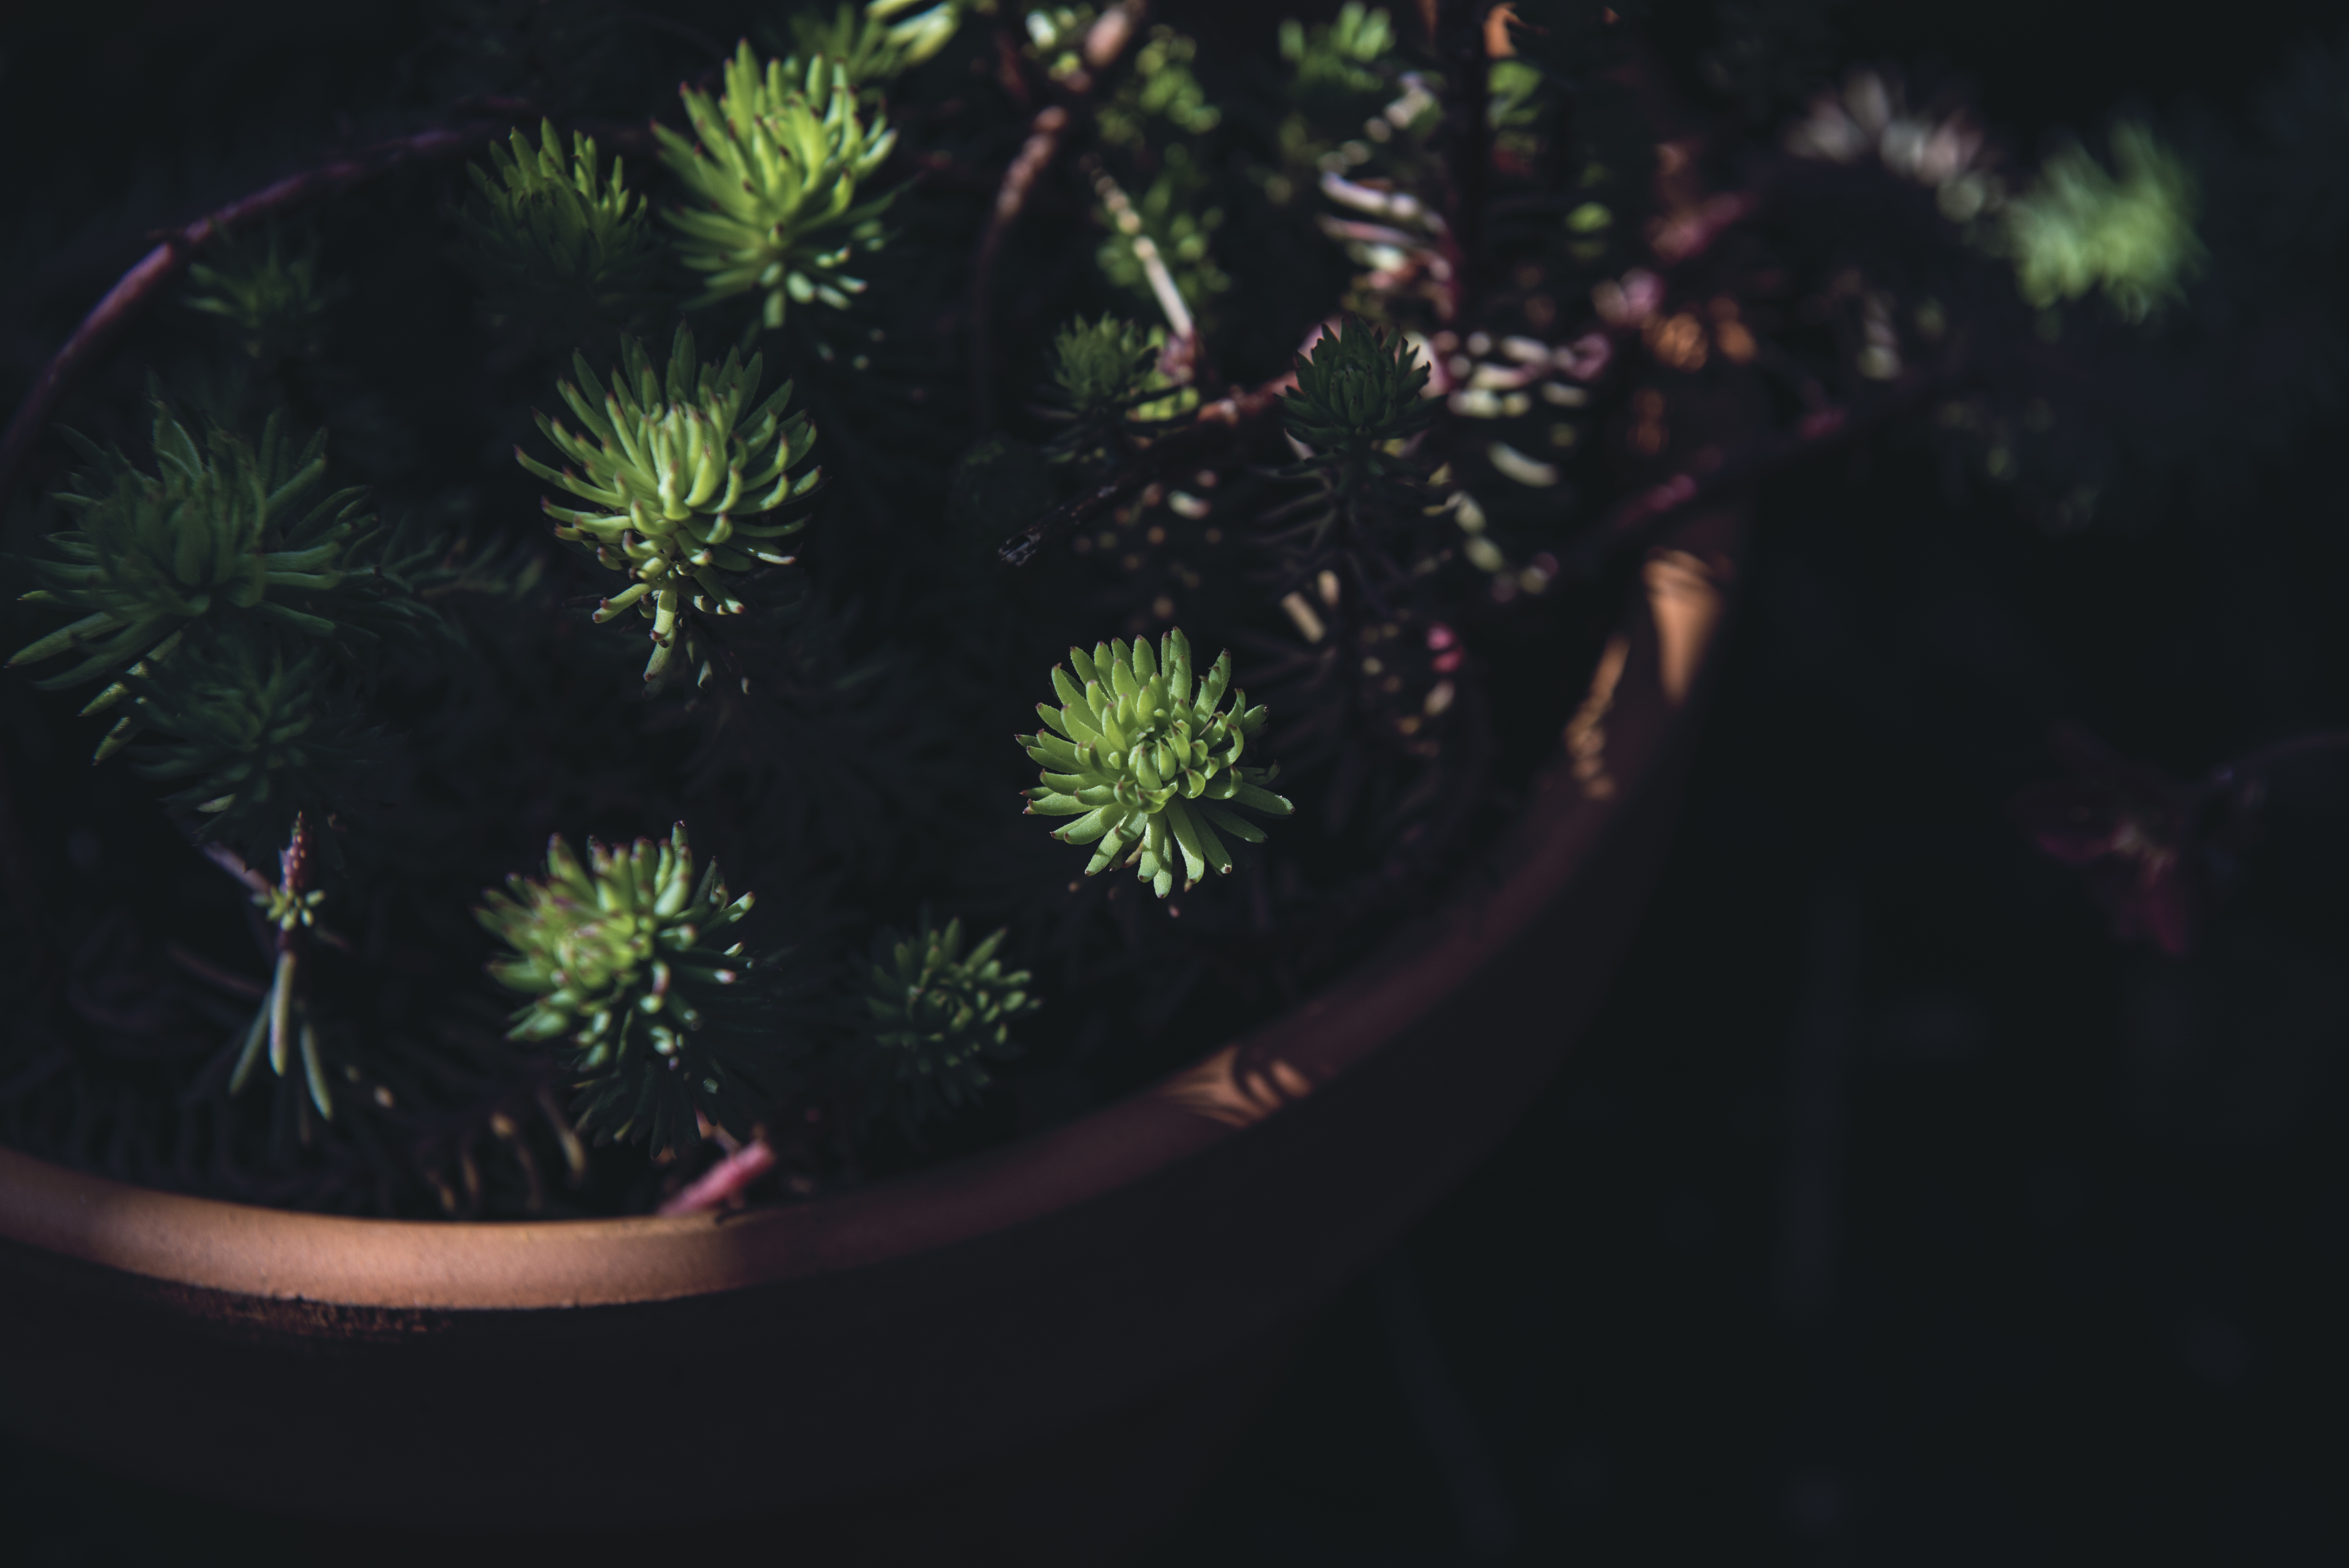
tree, branch, light, growth, plant, night, leaf, flower, dark, environment, decoration, green, evergreen, shadow, darkness, garden, flora, christmas tree, potted plant, close up, christmas decoration, outdoors, daylight, succulents, macro photography, woody plant